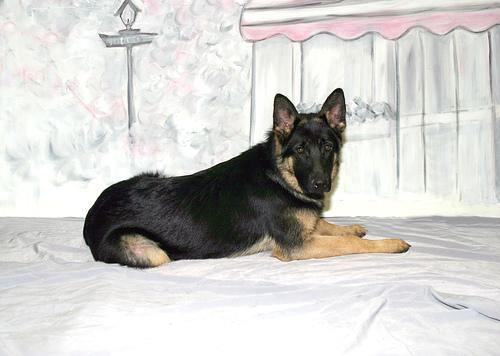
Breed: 211-n000018-German_shepherd